2017 Moto2 World Championship

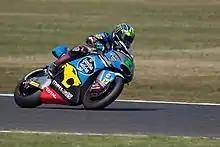
Franco Morbidelli (pictured in 2016) was the 2017 Moto2 Champion.

The 2017 FIM Moto2 World Championship was a part of the 69th F.I.M. Road Racing World Championship season.